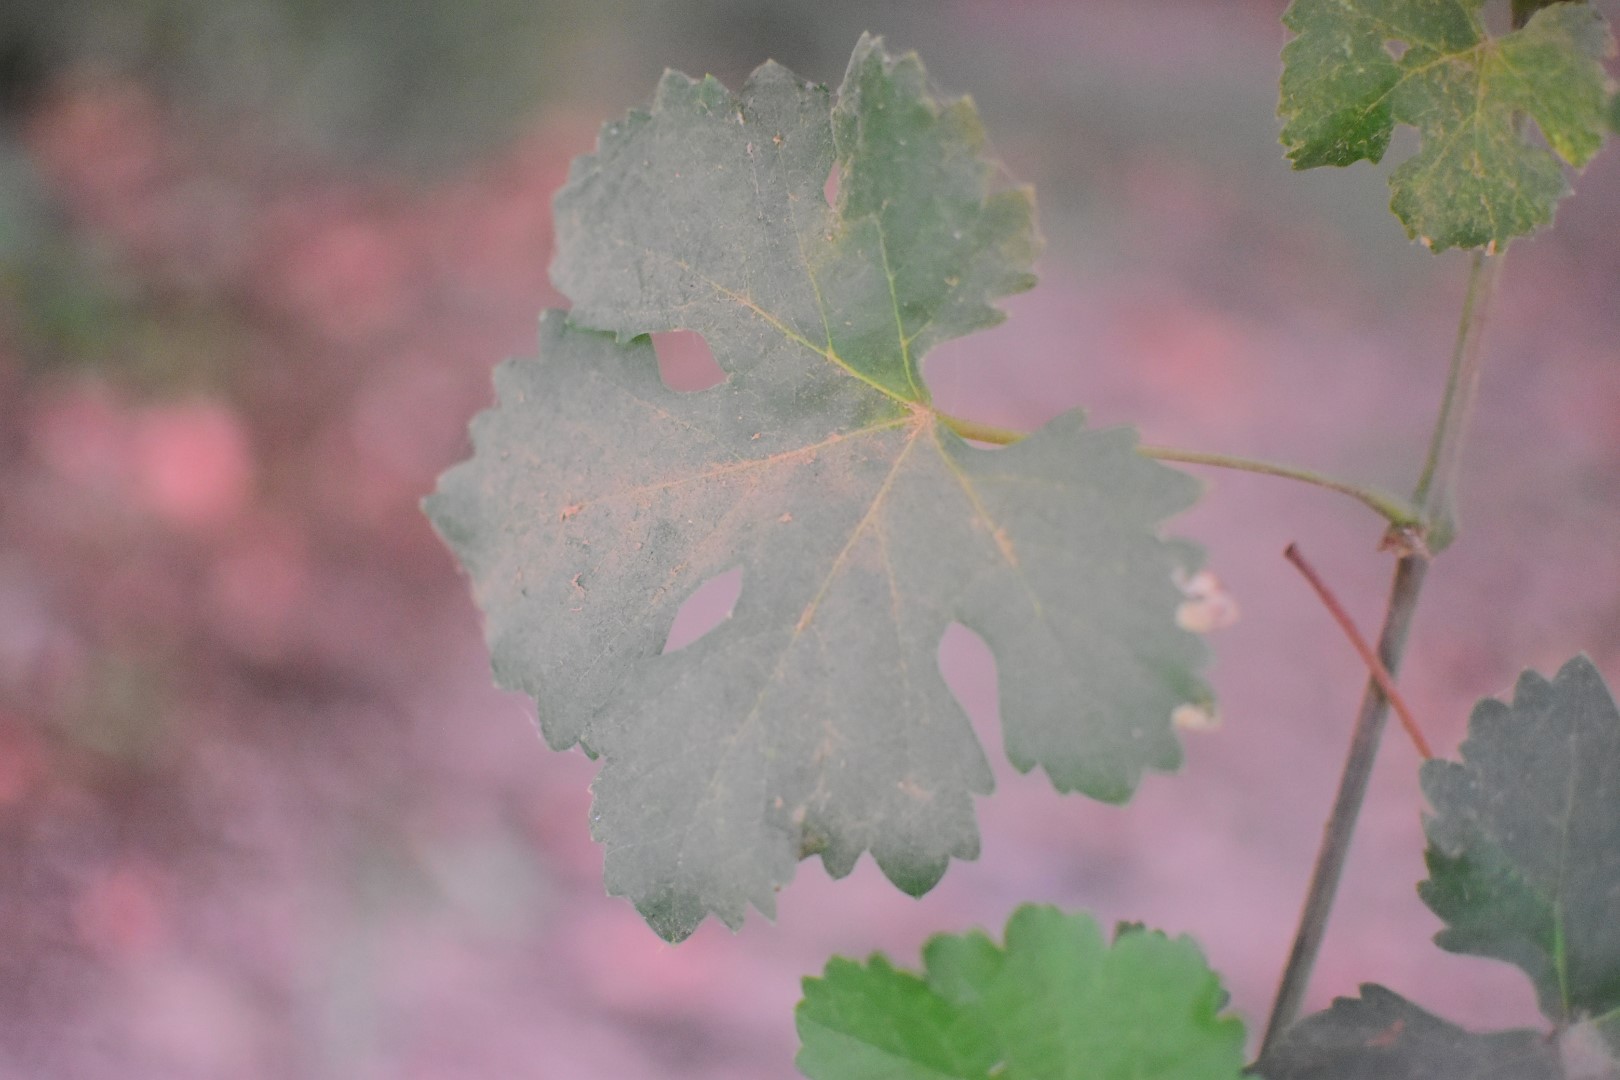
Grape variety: Aswud Balad